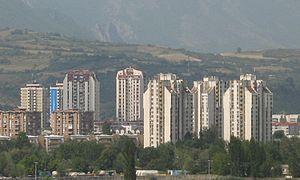
La culture de la Macédoine du Nord, pays d'Europe du Sud-Est, désigne d'abord les pratiques culturelles observables de ses habitants.
Skopje est la capitale et la plus grande ville de la Macédoine du Nord. Elle compte aujourd'hui un peu plus de 500 000 habitants, soit le tiers de la population totale du pays, dont une forte minorité d'Albanais et des communautés turque et rom. Seule métropole nord-macédonienne, elle concentre la majeure partie des fonctions administratives, économiques et culturelles du pays. Elle est située sur un important carrefour routier des Balkans, entre l'Égée et le Danube, et l'Adriatique et la mer Noire, et vit principalement de l'industrie métallurgique, agroalimentaire et textile.
Karpoch ou Karpoš est une des dix municipalités spéciales qui constituent la ville de Skopje, capitale de la République de Macédoine. Elle comptait en 2002 59 666 habitants et fait 35 km². Karpoch est jumelée à Novi Beograd, municipalité serbe. La municipalité a été créée en 1976 et son nom honore deux héros macédoniens, Petar Karpoch, qui lutté contre les Turcs au XVIᵉ siècle, et Hristijan Todorovski Karpoš, Résistant communiste mort en 1944.